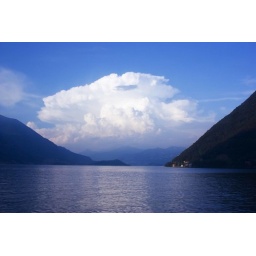
cloud over lake como